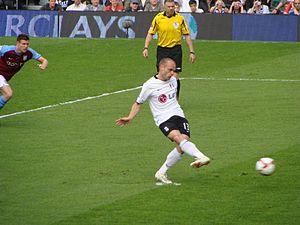
Danny Murphy, né le 18 mars 1977 à Chester, est un footballeur international anglais qui évoluait au poste de milieu de terrain. Il s'est reconverti en consultant sportif pour la chaîne BBC.